Miami Subdivision

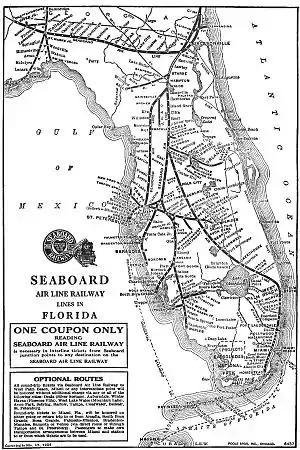
1936 map of Seaboard Air Line network in Florida, including the Miami Subdivision

The Miami Subdivision began in Wildwood on the Seaboard Air Line's Main Line, where they had a passenger depot and a large classification yard. From Wildwood, the Miami Subdivision ran down the Main Line five miles to Coleman (which was double-tracked between these two locations). In Coleman, the Miami Subdivision split from the Main Line and turned south-southeast, while the Main Line continued southwest to Tampa. From Coleman, the Miami Subdivision passed through Center Hill and continued south through wetlands of north Central Florida down to Polk City and Auburndale. In Auburndale, it crossed the Main Line of the Atlantic Coast Line Railroad, one of the Seaboard's competitors.